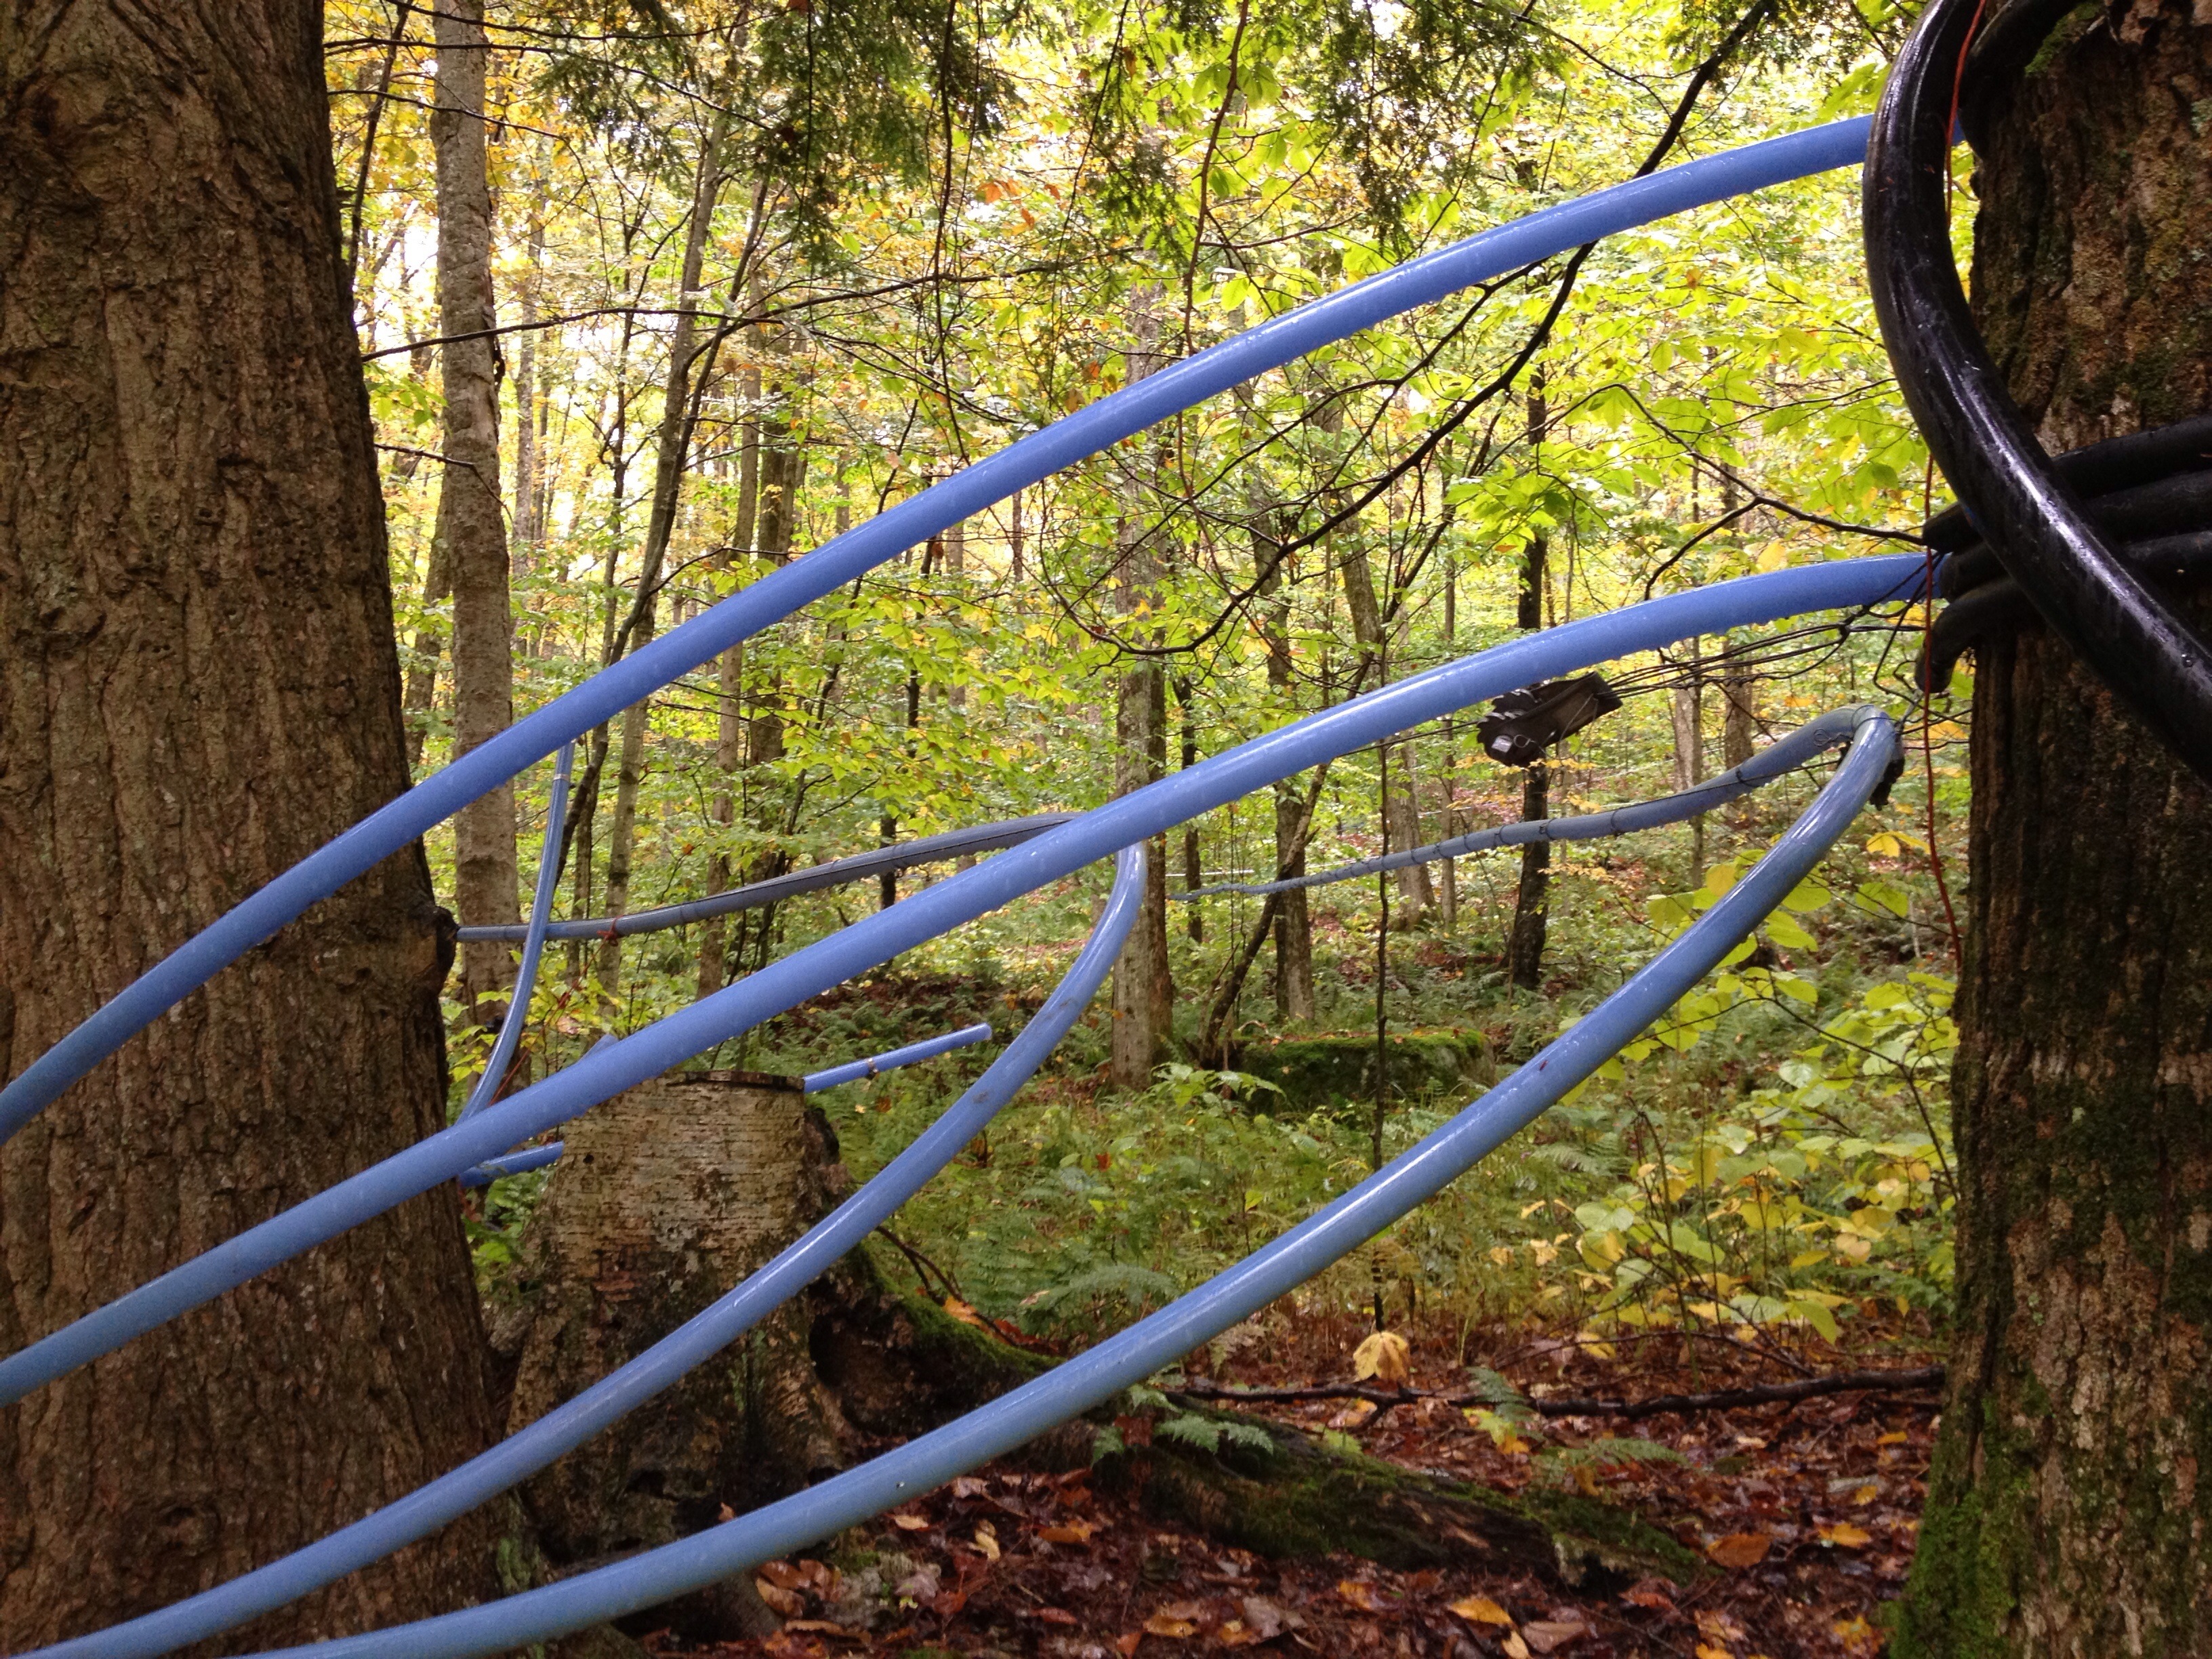
tree, forest, branch, fence, wood, sunlight, leaf, green, autumn, woodland, outdoor structure